Alu element

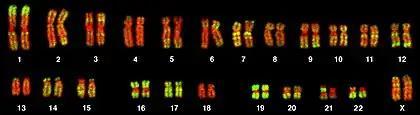
Karyotype from a female human lymphocyte (46, XX). Chromosomes were hybridized with a probe for Alu elements (green) and counterstained with TOPRO-3 (red). Alu elements were used as a marker for chromosomes and chromosome bands rich in genes.

The Alu family is a family of repetitive elements in primate genomes, including the human genome. Modern "Alu" elements are about 300 base pairs long and are therefore classified as short interspersed nuclear elements (SINEs) among the class of repetitive RNA elements. The typical structure is 5' - Part A - A5TACA6 - Part B - PolyA Tail - 3', where Part A and Part B (also known as "left arm" and "right arm") are similar nucleotide sequences. Expressed another way, it is believed modern "Alu" elements emerged from a head to tail fusion of two distinct FAMs (fossil antique monomers) over 100 million years ago, hence its dimeric structure of two similar, but distinct monomers (left and right arms) joined by an A-rich linker. Both monomers are thought to have evolved from 7SL, also known as SRP RNA. The length of the polyA tail varies between "Alu" families.